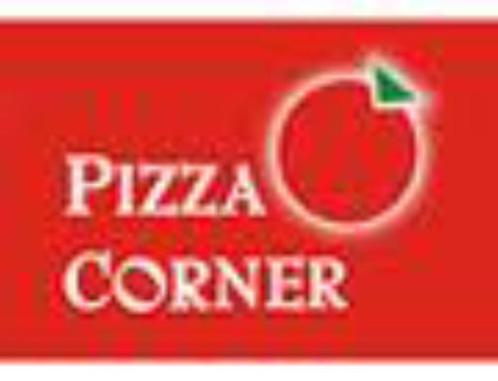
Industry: Food